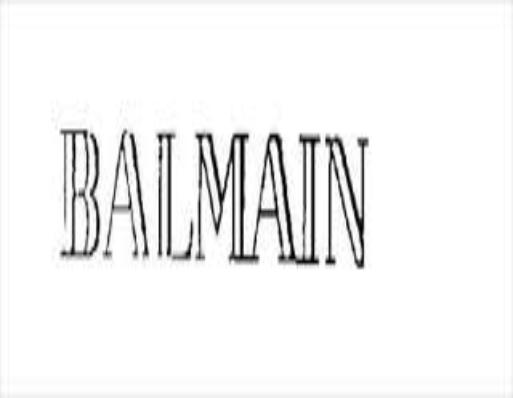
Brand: Balmain
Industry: Clothes